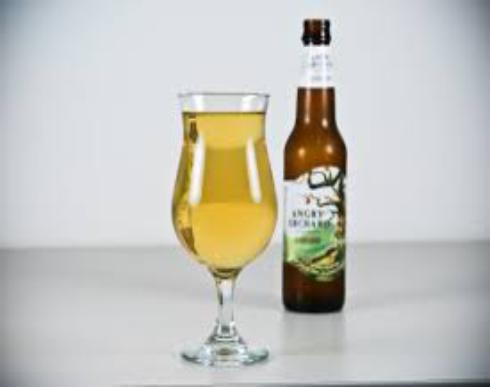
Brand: Angry Orchard
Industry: Food